Derby Canal

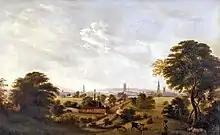
A painting of Derby from Nottingham Road c.1850 by Henry Lark Pratt shows the Derby Canal in the foreground.

In 1802 there was a partial failure, probably due to the sides bowing and transferring too much weight to the base where they joined to the deck. After remedial work it failed again in 1812 and was reinforced with timber baulks. Although plans were prepared for replacement in stone, it survived until 1930, when the bottom plates were replaced by a wooden base, which was sealed by puddling.